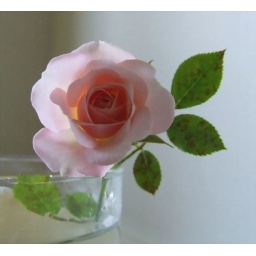
soft pink rose in vase